David Cameron

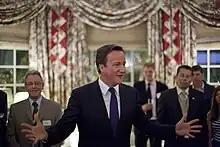
Cameron speaking in 2010

As promised in the election manifesto, Cameron set a date for a referendum on whether the UK should remain a member of the European Union, and announced that he would be campaigning for Britain to remain within a "reformed EU". The terms of the UK's membership of the EU were re-negotiated, with agreement reached in February 2016. The option to leave came to be known as Brexit (a portmanteau of "British" and "exit").